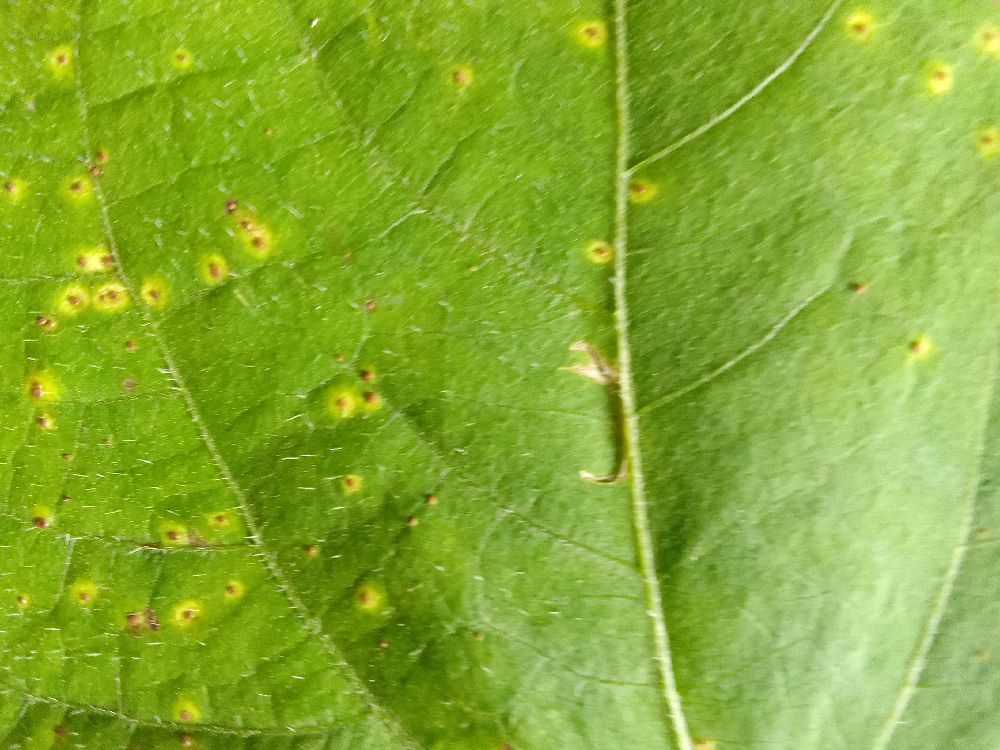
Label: rust